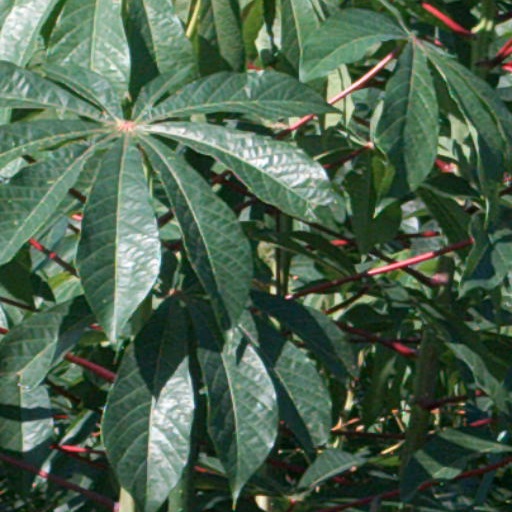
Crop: cassava